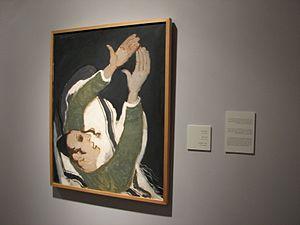
Emmanuel Mané-Katz est un peintre français de culture juive, né à Krementchouk en Ukraine le 5 juin 1894 et mort à Tel-Aviv en Israël le 8 septembre 1962. De style expressionniste, il appartient à l'Ecole de Paris.